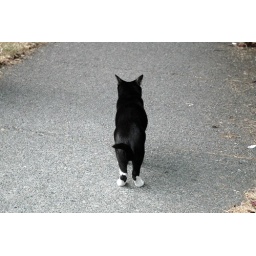
This cat came up to me this afternoon in order to purposefully face the other way.